Laluan Penarikan

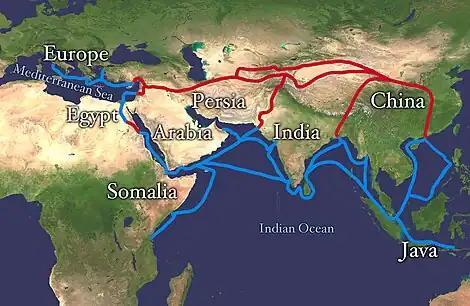
The economically important Silk Road (red) and spice trade routes (blue) were blocked by the Seljuk Empire c. 1090, triggering the Crusades, and by the Ottoman Empire , which spurred the Age of Discovery and European Colonialism.

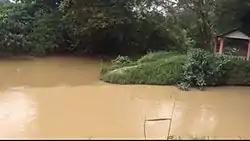
The confluence between the Muar (left) and Jempol Rivers at Kampung Jambu Lapan, Bahau, Jempol District, Negeri Sembilan, is the midpoint of the "Penarikan".

The Penarikan may have been discovered 14th century. Arab merchants were actively trading as well as spreading Islam. When Malacca was discovered, they came to Malacca for trade and at the same time; the Pasai came to Malacca too to acquire their daily sundries. The Arabs learned of the Laluan Penarikan from the Pasai.